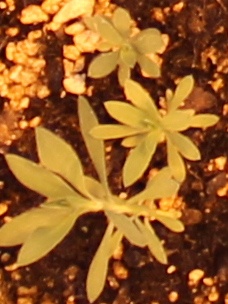
Label: Kochia